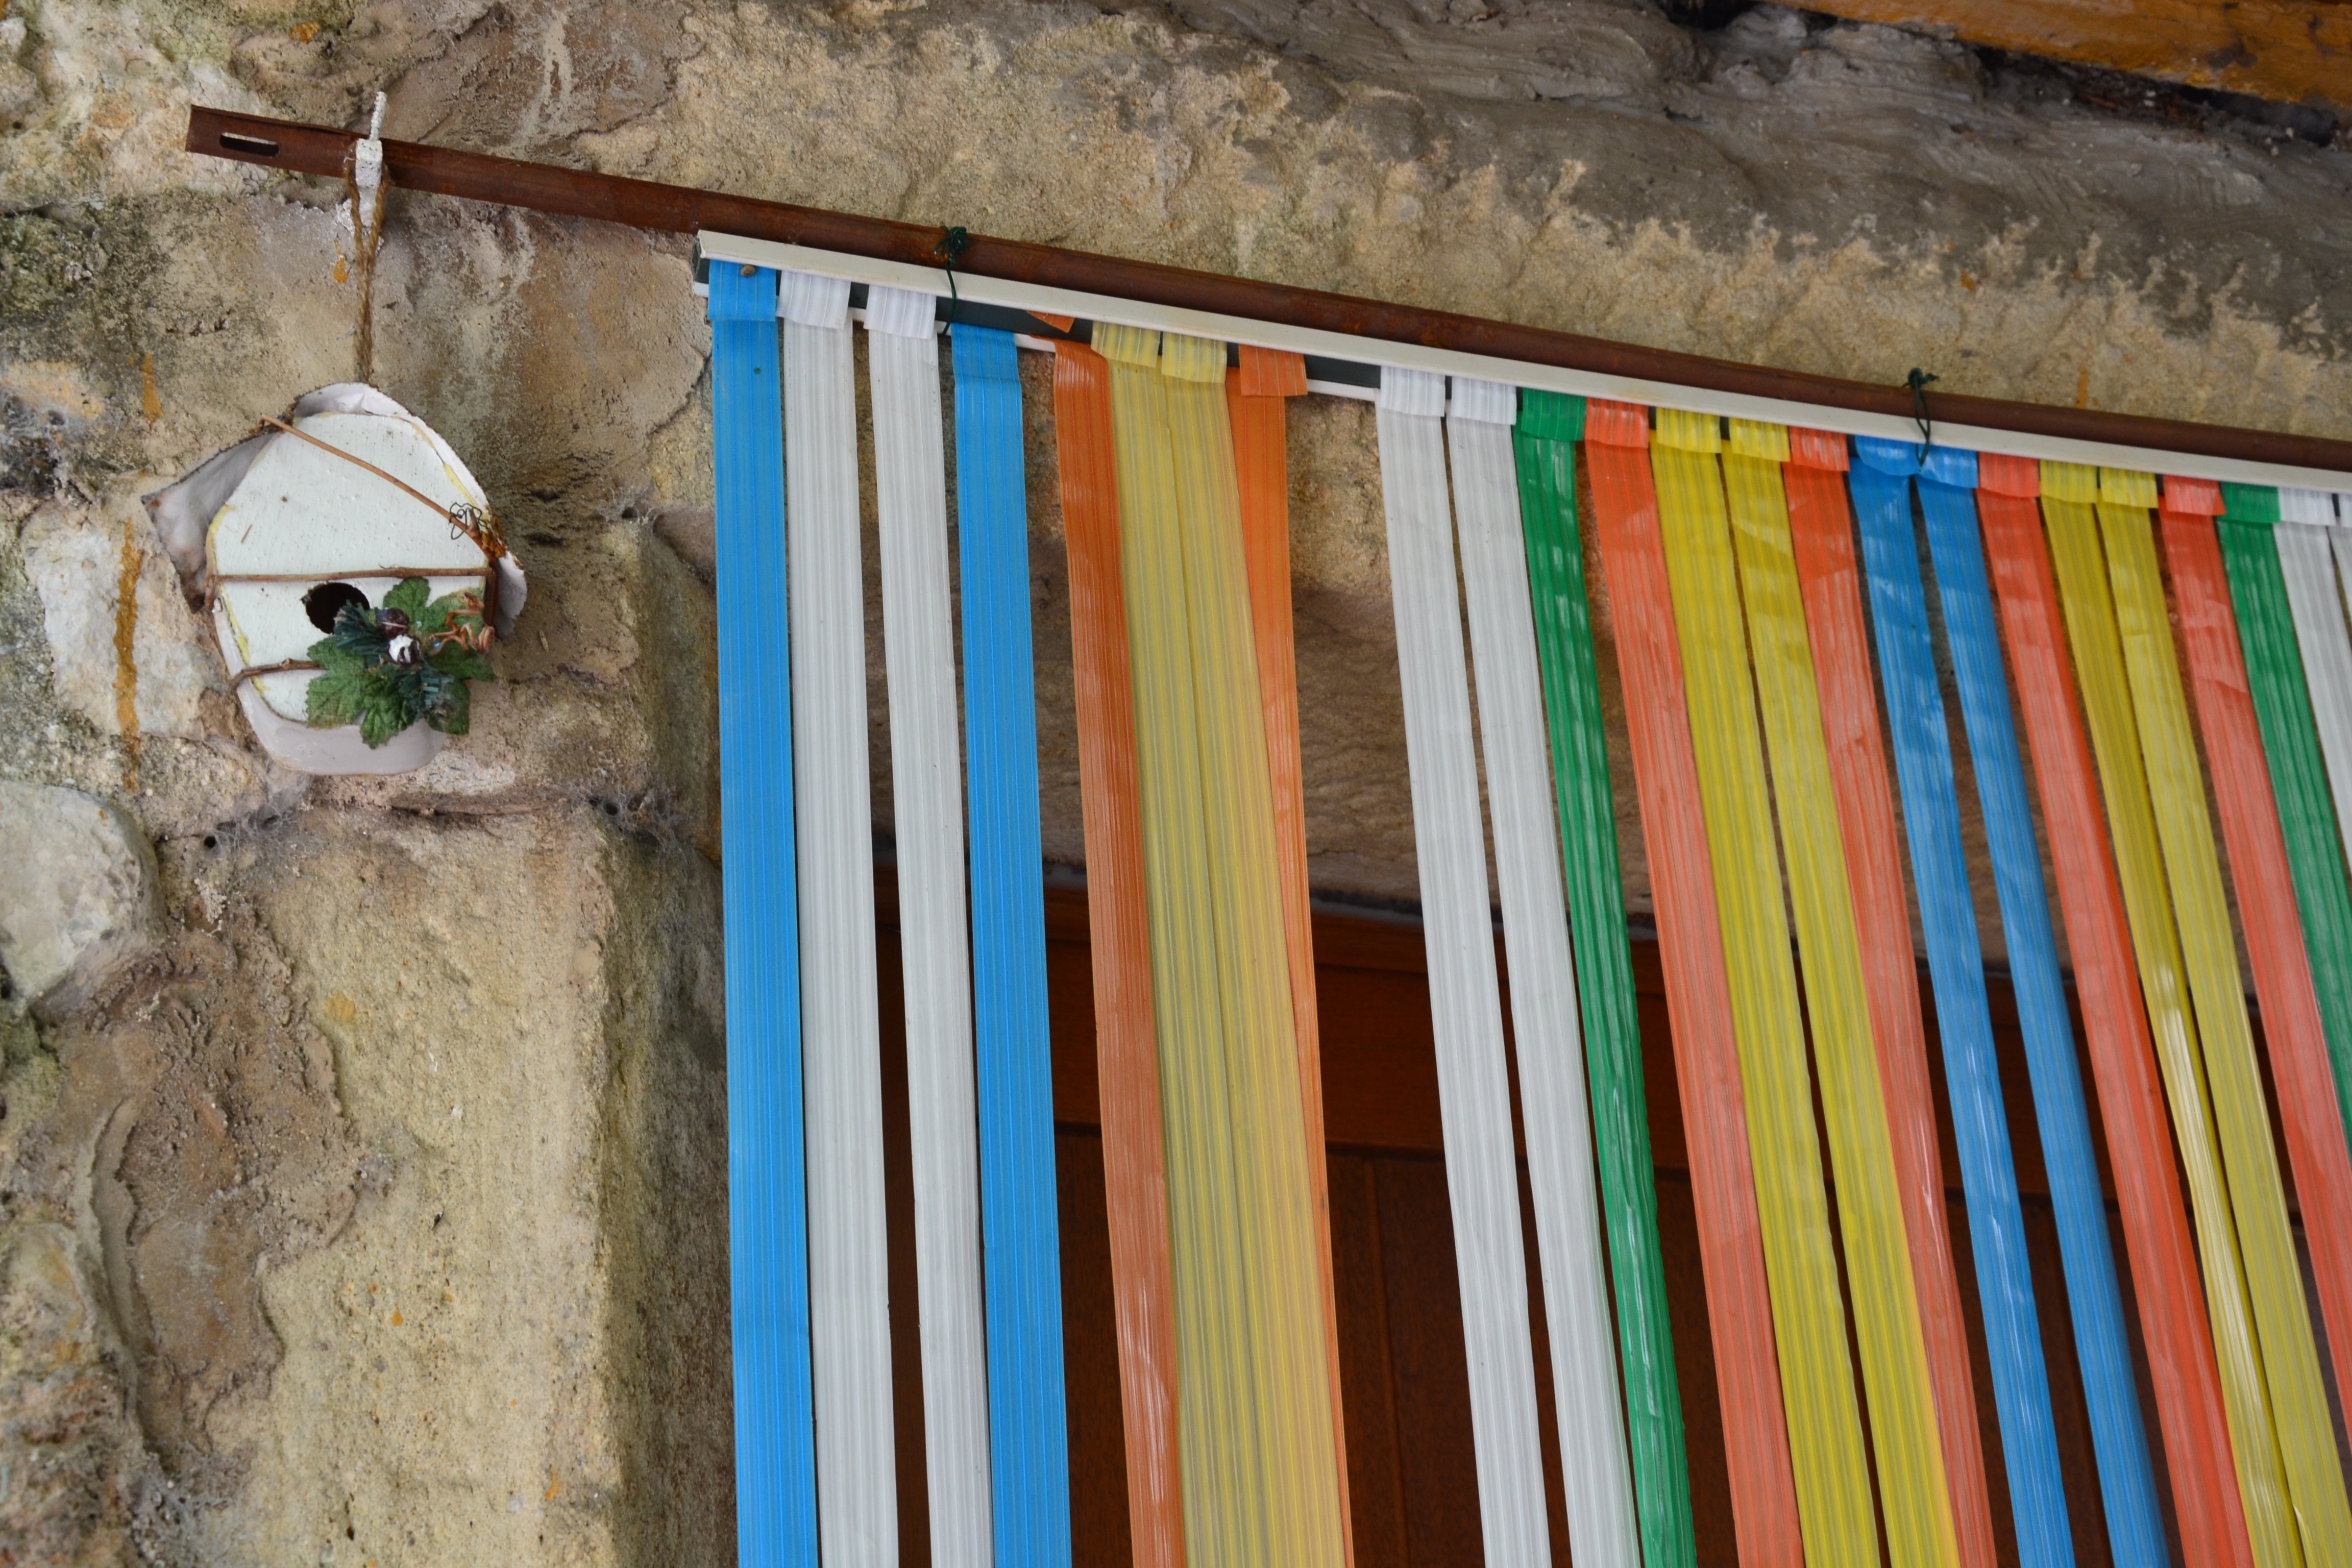
window, wall, color, blue, painting, art